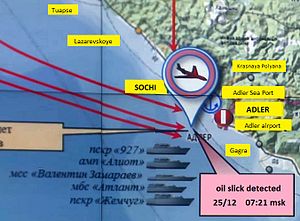
Det russiske forsvarsministeriums flyhavari i Sortehavet 2016 / Styrt
Skitse af nedstyrtningen frigivet af det russiske forsvarsministerium
Den 25. december 2016 styrtede en russisk Tupolev Tu-154 ned i Sortehavet kort efter start i den internationale lufthavn i Sotji i Rusland på vej mod den russiske flybase Hmeimim i Syrien. Alle 92 om bord omkom. Flyet var ejet af det russiske forsvarsministerium.